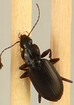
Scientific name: Calathus advena
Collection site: Niwot Ridge Mountain Research Station Site (NIWO), plot NIWO_007